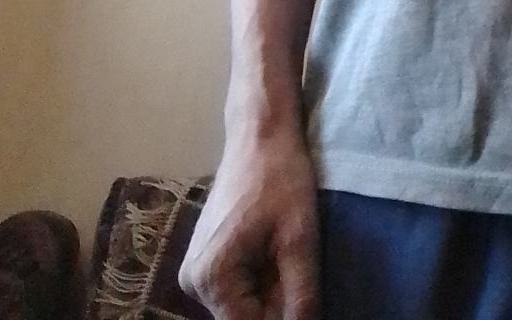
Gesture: no_gesture